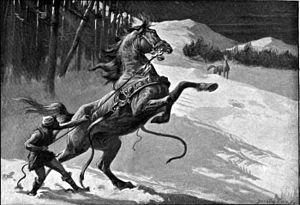
Loki et Svadilfari. Loki, sous une forme de jument, séduit l'étalon Svaðilfari pendant que le géant maître-bâtisseur tente de le retenir. Guerber, H. A. (Hélène Adeline) (1909).
Loki, aussi appelé Loptr ou Hveðrungr, est le dieu de la malice, de la discorde et des illusions dans la mythologie nordique. Il est le fils du géant Farbauti et de Laufey. Loki est le père de plusieurs monstres : le serpent Jörmungand, le loup Fenrir et la déesse du monde des morts Hel. Il est également la mère du cheval d'Odin à huit jambes Sleipnir. Malgré ses origines, il est accueilli dans le panthéon divin des Ases par Odin.
Sleipnir est, dans la mythologie nordique, un cheval fabuleux à huit jambes capable de se déplacer au-dessus de la mer comme dans les airs, monture habituelle du dieu Odin. Il est mentionné dans l’Edda poétique, série de textes compilés au XIIIᵉ siècle à partir de sources plus anciennes, et dans l’Edda en prose, rédigée à la même époque par Snorri Sturluson. Selon ces deux sources, Sleipnir est le fils du dieu Loki et d'un puissant étalon, Svaðilfari. Décrit comme le plus rapide et « le meilleur de tous les chevaux », il devient la monture d'Odin qui le chevauche jusque dans la région de Hel ; toutefois, le dieu s'en sert surtout pour traverser le pont Bifröst afin de se rendre à la troisième racine d'Yggdrasil, où se tient le conseil des dieux. L'Edda en prose donne de nombreux détails sur les circonstances de la naissance de Sleipnir, précisant entre autres sa couleur grise.
Svadilfari est, dans la mythologie nordique, un étalon appartenant au géant maître-bâtisseur. Évoqué dans le Hyndluljód, son histoire figure dans le Gylfaginning où il est employé pour la construction de la forteresse d'Ásgard à la suite d'un pari avec les dieux Ases sur la possibilité de la terminer en un semestre. Grâce à sa grande force, ce cheval charrie une quantité incroyable de matériaux pour son maître. Le géant s'apprêtant à terminer la construction de la forteresse dans les temps, les Ases forcent le dieu Loki à trouver une solution pour l'en empêcher. Loki se transforme en jument et séduit Svadilfari qui se détourne de son travail, et avec lequel il engendre le cheval à huit jambes, Sleipnir.